American Motors Corporation

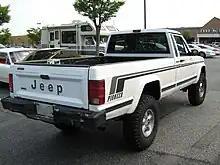
Jeep Comanche Pioneer

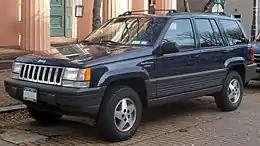
The Jeep Grand Cherokee was the driving force behind Chrysler's buyout of American Motors; Lee Iacocca wanted the design. Chrysler completed development and released it to the public in late 1992 and continues to use the nameplate.

More beneficial to American Motors' future was the introduction of an all-new line of compact Jeep Cherokee and Wagoneer models in the autumn of 1983 for the 1984 model year. Renault's François Castaing, head of AMC's product development team, designed the new Jeep platform with styling by Dick Teague. Renault was interested in selling the Cherokee in Europe, but the vehicle needed to be lighter and more fuel-efficient to meet European expectations. The new XJ weighed , due to its unibody construction and lighter components such as the front seats taken from the Renault 9 and 11 and new Renault Alliance.